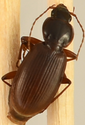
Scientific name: Synuchus impunctatus
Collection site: Bartlett Experimental Forest NEON (BART), plot BART_068